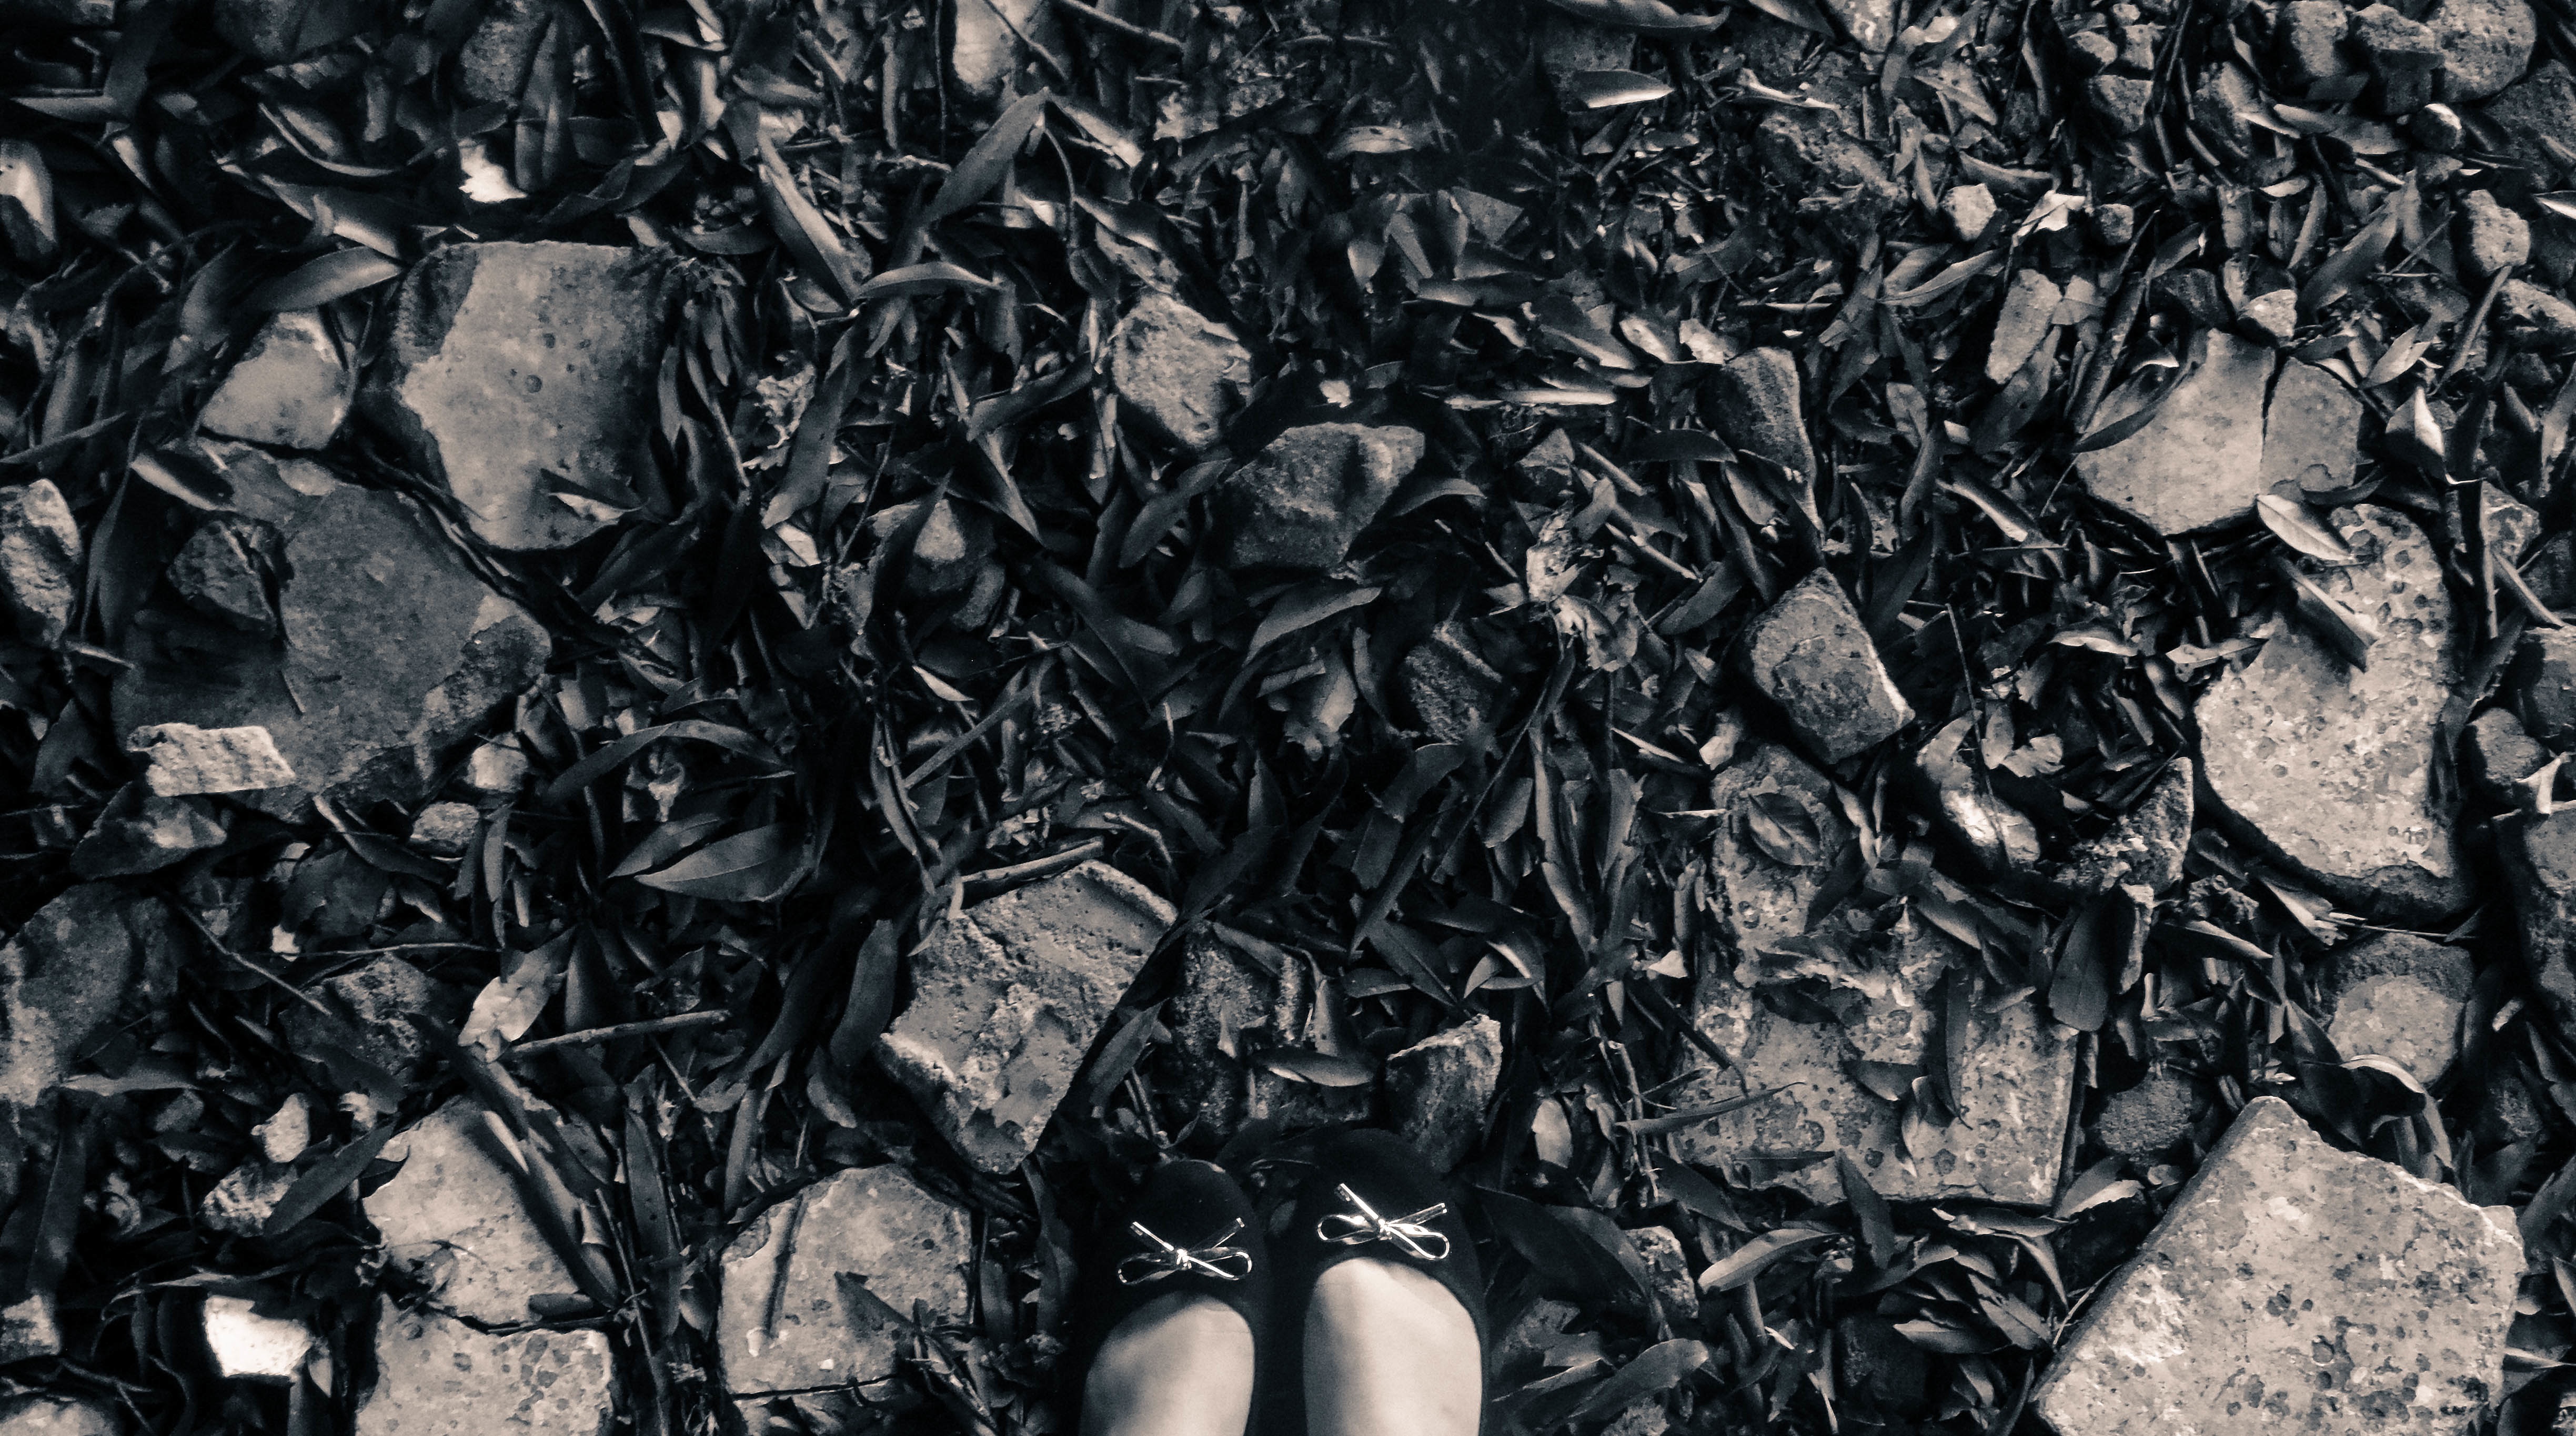
rock, black and white, asphalt, pattern, soil, black, monochrome, material, scrap, monochrome photography